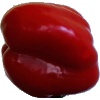
Label: Pepper Red 1